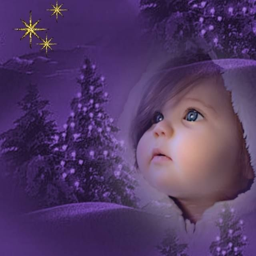
it 's as if the sweet child was hearing the voice of builder .